Victor Cullen Center, Old Administration Building

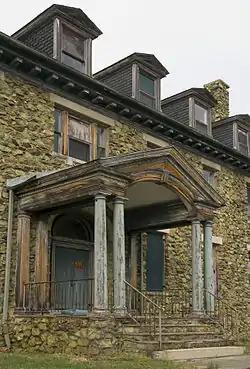

The Victor Cullen Center, Old Administration Building is a historic building located at Sabillasville, Frederick County, Maryland, United States. It is a -story, stone and frame Colonial Revival style structure located on a hillside with four stone chimneys, two on each gable end. The building was built originally to house the Maryland Tuberculosis Sanitorium, the first state sponsored institution of its type in Maryland. It was designed by the architectural firm Wyatt & Nolting.